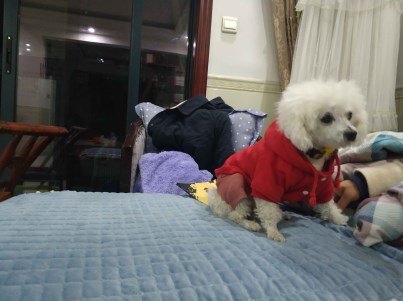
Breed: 2925-n000114-toy_poodle